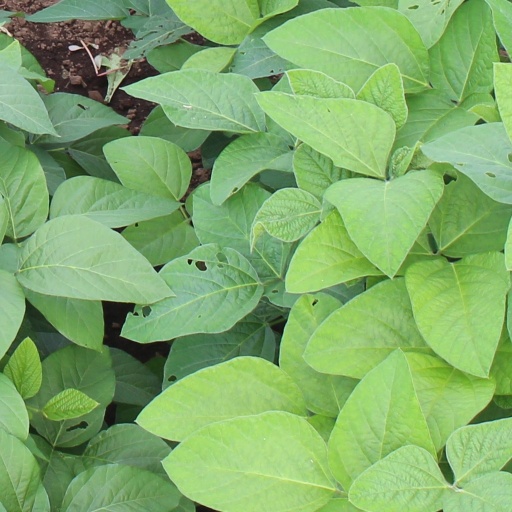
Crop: soybean